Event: Nepal Earthquake
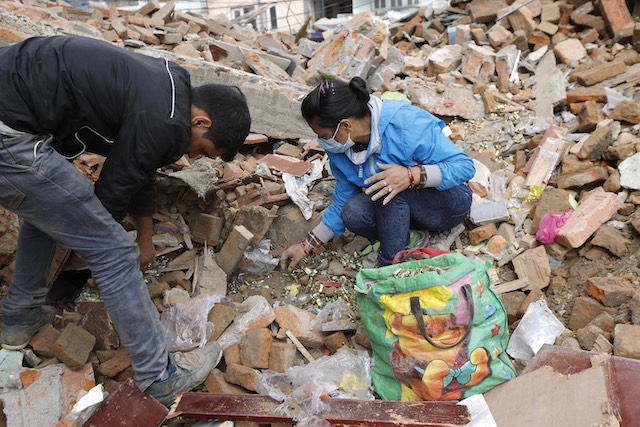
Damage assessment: damage